Hezekiah W. and Sarah E. Fishell Cobb House

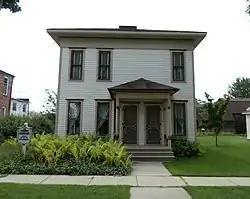

The Hezekiah W. and Sarah E. Fishell Cobb House, also known as just the Cobb House, is a single-family home located at 115 West 2nd Street in Perry, Michigan. It was listed on the National Register of Historic Places in 1997.